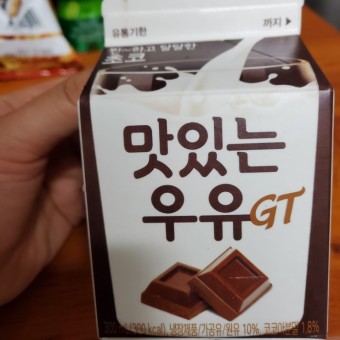
Label: paper